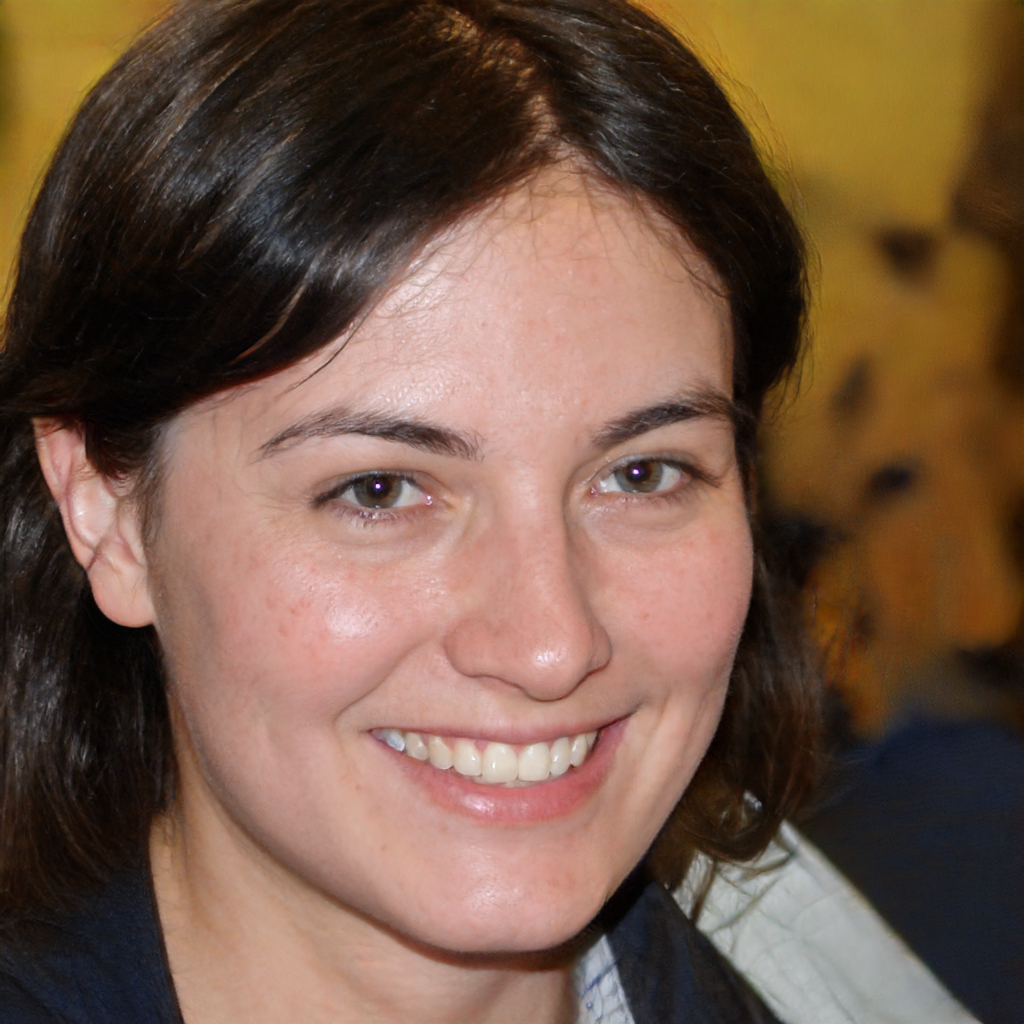
Label: Colored